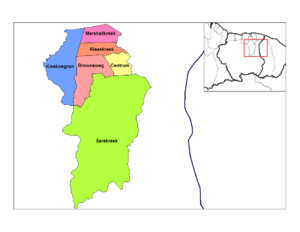
Brokopondo / Resorter
Brokopondos resorter
Brokopondo er et distrikt i Surinam. Dets hovedstad hedder Brokopondo. Andre byer inkluderer Brownsweg og Kwarkoegron.